Coolie

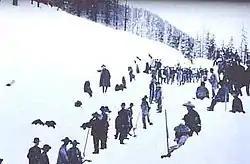
Chinese immigrant workers building the first transcontinental railroad in the US

The trade flourished from 1847 to 1854 without incident, until reports began to surface of the mistreatment of the workers in Cuba and Peru. As the British government had political and legal responsibility for many of the ports involved – including Amoy – such ports were immediately closed. Despite these closures, the trade simply shifted to the more accommodating port within the Portuguese enclave of Macau.